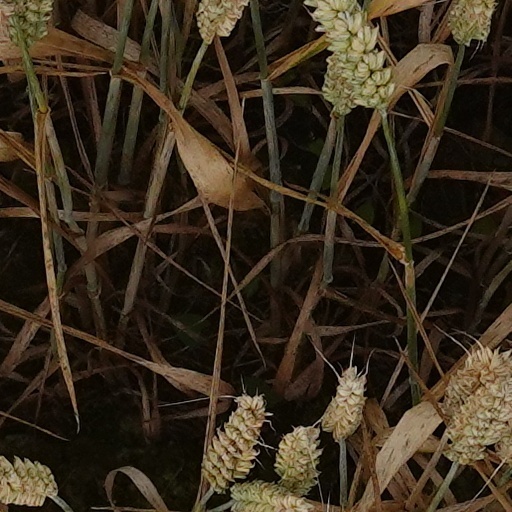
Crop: wheat